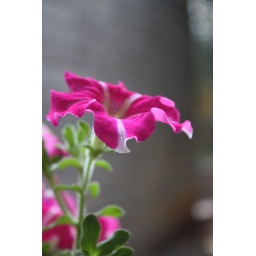
Add a lot of red to the blue :) Petunias that did not survive in all the rains.